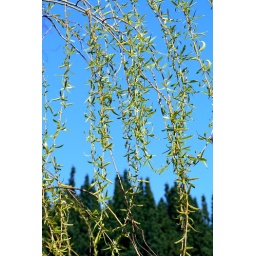
Shock, horror - blue sky in Edinburgh!